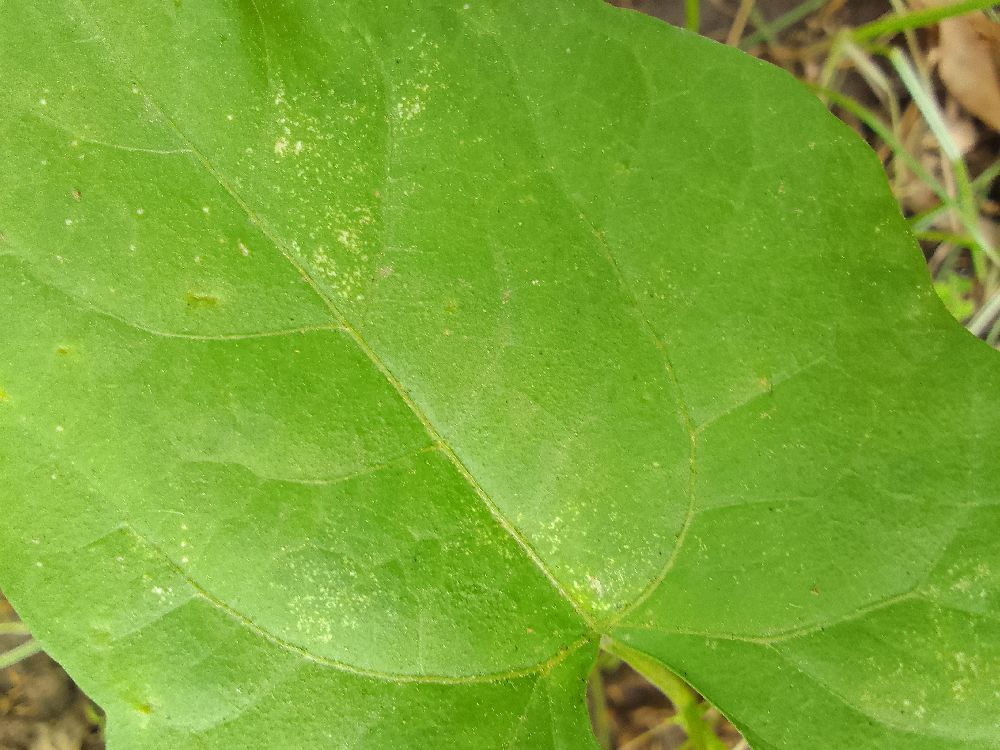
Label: healthy